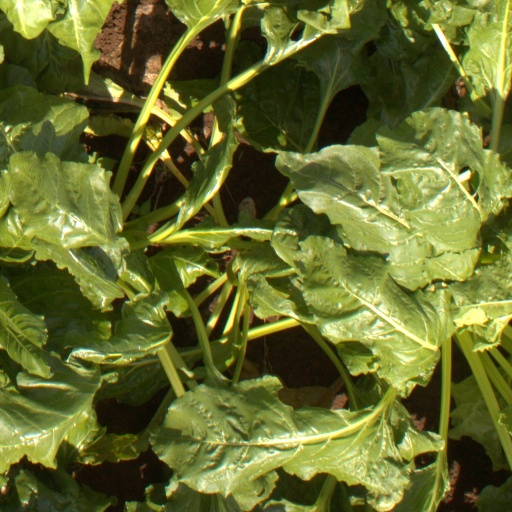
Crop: sugar beet